Ikarbus IK-206

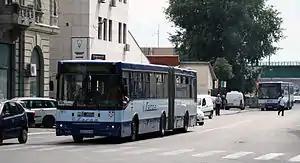
IK-206 and IK-201 of Lasta Beograd.

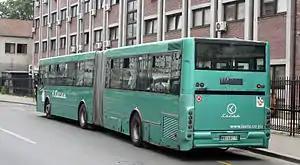
First IK-206.

Ikarbus IK-206 is an articulated city bus built by the Serbian bus manufacturer Ikarbus from 2006.